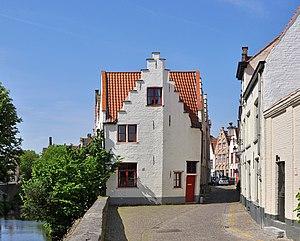
Bruges (Belgique): la Pottenmakersstraat (rue des Potiers)